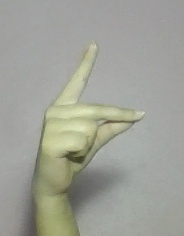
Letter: ta